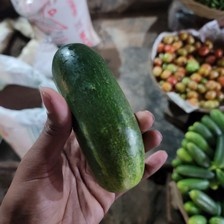
Label: cucumber